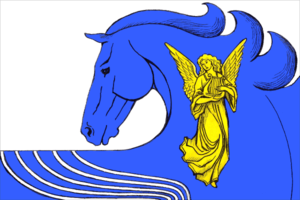
Siverski est une commune urbaine du raïon de Gatchina dans l'oblast de Léningrad, situé à l'ouest de la Russie.